WES Commuter Rail

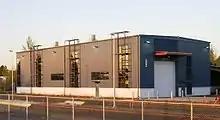
WES maintenance facility in Wilsonville

TriMet and P&W operate WES under a 50-year shared-use agreement. They entered into a 10-year operations and maintenance contract, which includes a trackage rights agreement, in 2007, with a renewal option every five years. TriMet owns the rail equipment, which it maintains with its employees, and contracts with P&W to operate the WES trains and maintain the tracks. P&W dispatches WES trains with priority over freight trains. TriMet also leases property near the Wilsonville terminus from P&W, where it built a dedicated maintenance facility for WES. The facility is staffed with TriMet mechanics who were trained to meet the Federal Railroad Administration-mandated qualified mechanical person certification.